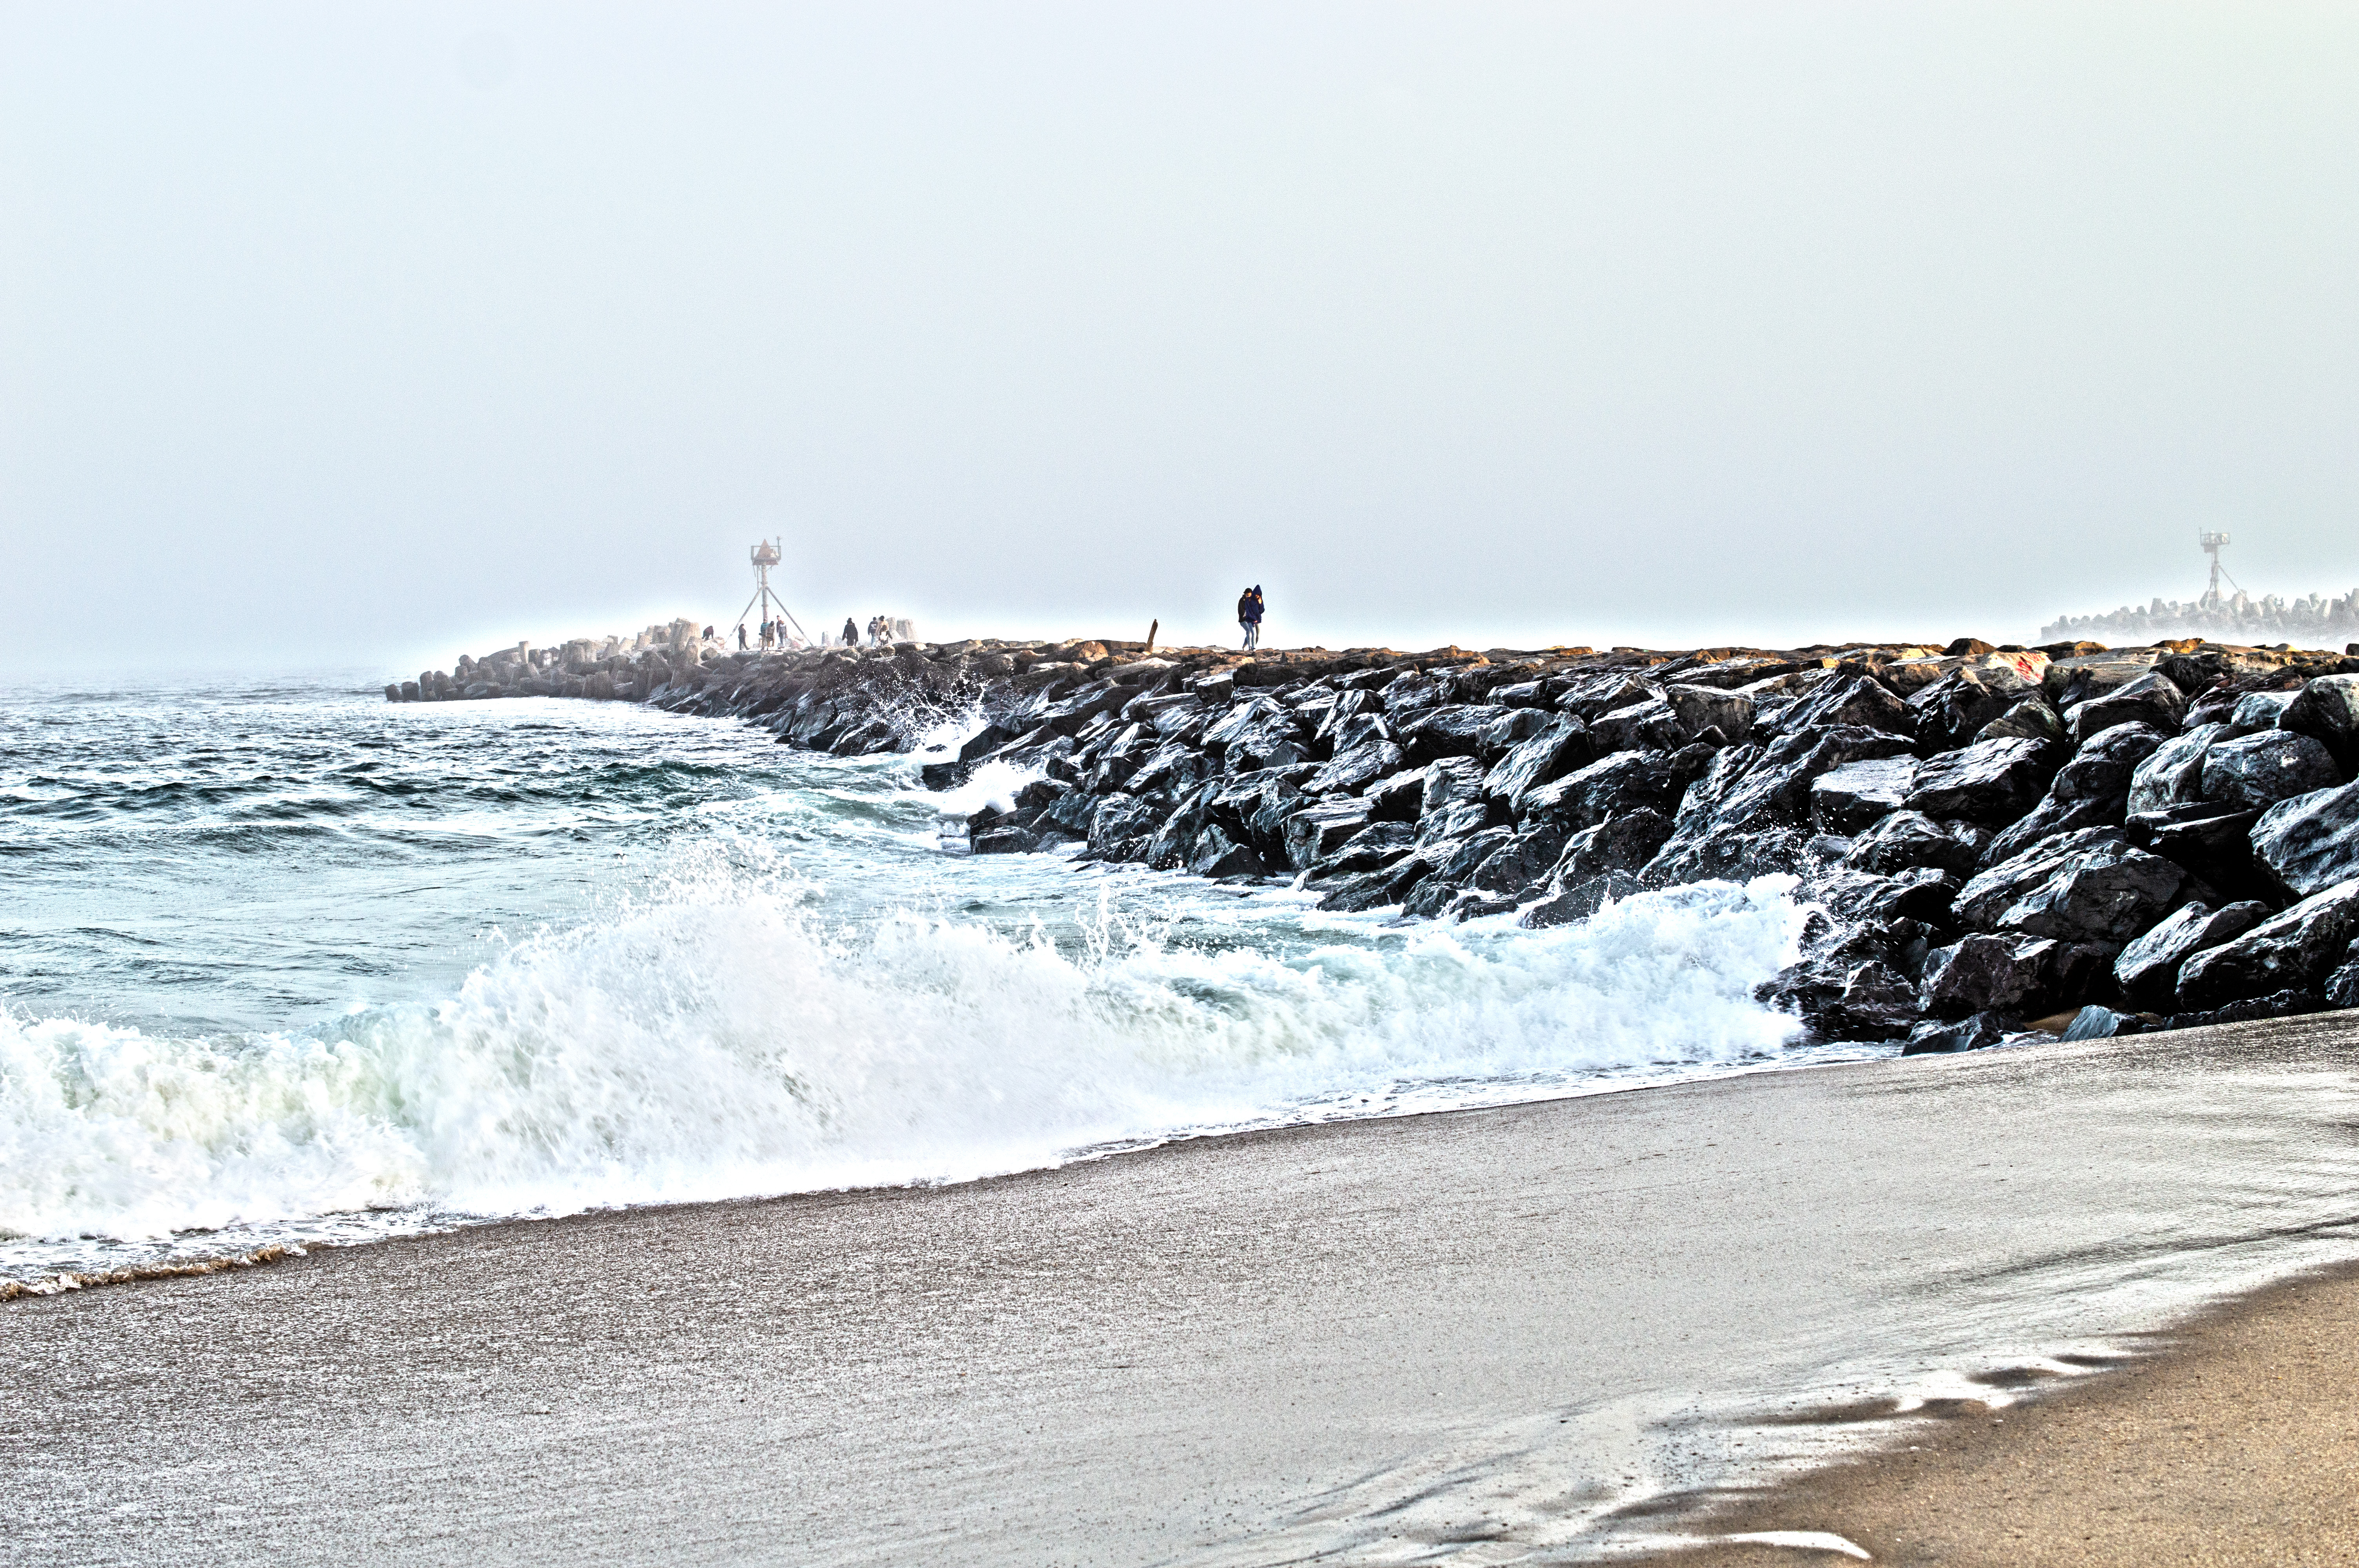
beach, shore, storm, tropical storm, nj, wave, sea, wind wave, water, coast, ocean, tide, sky, coastal and oceanic landforms, wind, rock, winter, breakwater, headland, bay, photography, cliff, landscape, vacation, sand, klippe